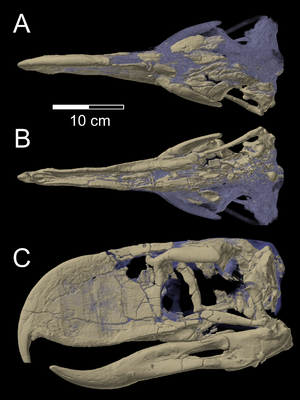
Les Phorusrhacidae, forment une famille éteinte de très grands oiseaux préhistoriques, des superprédateurs carnivores inaptes au vol. C'est une famille de l'ordre des Cariamiformes qui a vécu principalement en Amérique du Sud, mais aussi en Amérique du Nord.
Andalgalornis est un genre éteint de très grands oiseaux inaptes au vol appartenant à la famille également éteinte des Phorusrhacidae, plus connue sous le nom d'« oiseaux-terreur ».